Fives

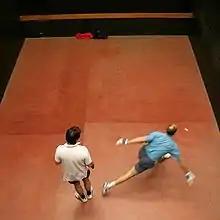
A game of Rugby fives in progress

Fives (historically known as hand-tennis) is an English handball sport derived from "jeu de paume", similar to the games of handball, Basque pelota, and squash. The game is played in both singles and doubles teams, in an either three- or four-sided court.